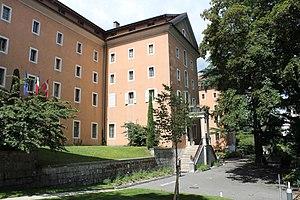
Grand séminaire d'Annecy, bâtiments des XVIIe et XVIIIe siècles, de style néoclassique sarde inscrit dans le site protégé du château d'Annecy.
Les archives départementales de la Haute-Savoie sont un service du conseil départemental de la Haute-Savoie, installé à Annecy.